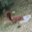
Label: squirrel